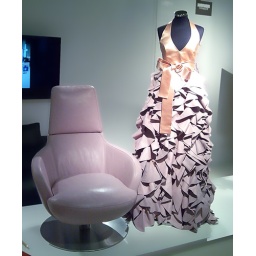
chair from natuzzi; dress designed by percy irausquin; photo taken at the woonbeurs 2008 in amsterdam